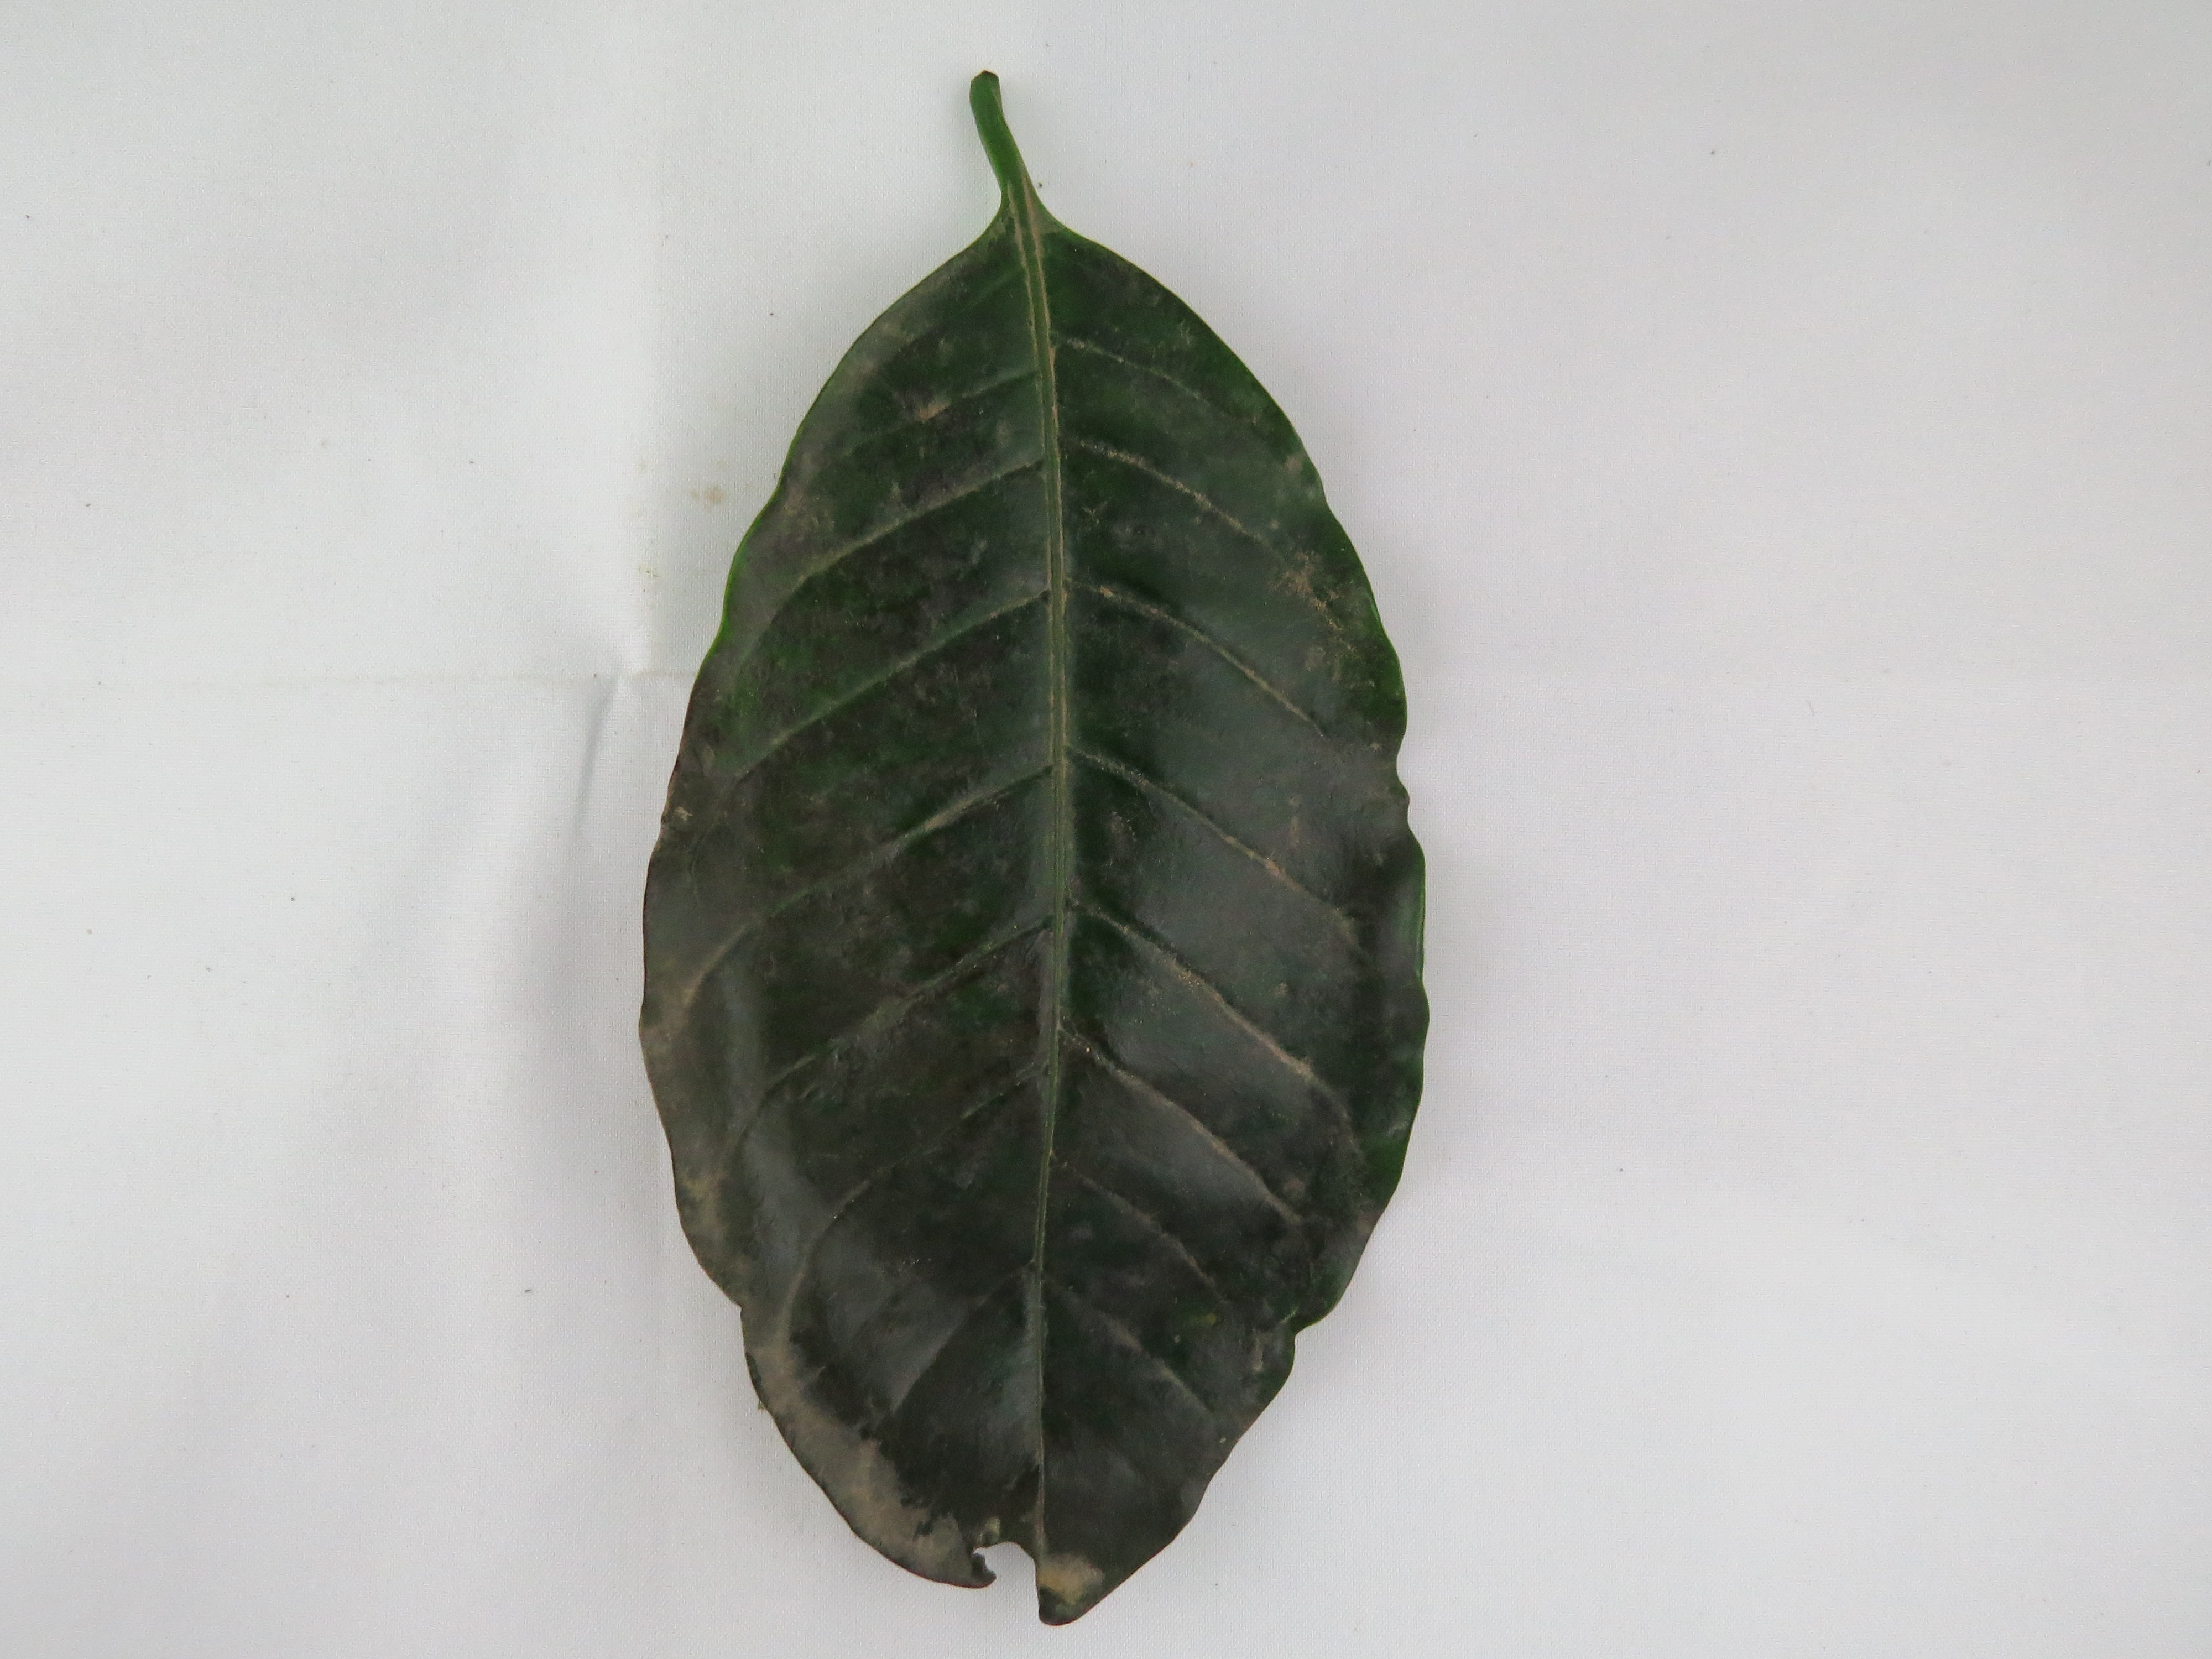
Label: boron-B